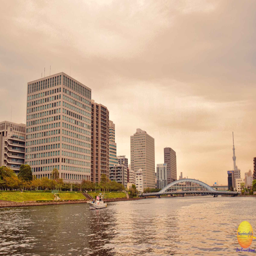
view from the river cruise ...